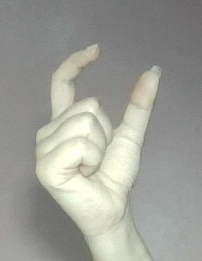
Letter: nun